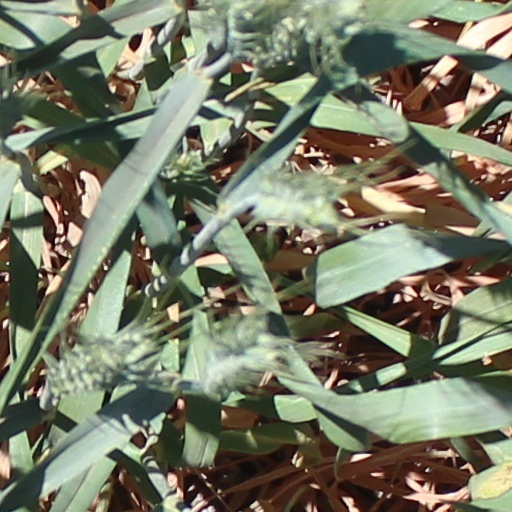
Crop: wheat